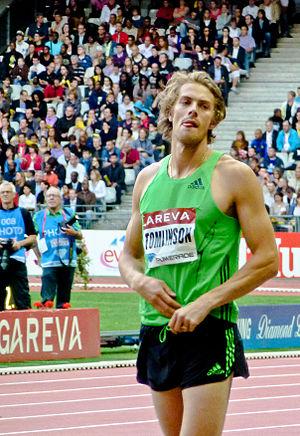
Christopher « Chris » George Tomlinson est un athlète britannique spécialiste du saut en longueur. Il mesure 1,94 m pour 80 kg. Son club est le Newham & Essex Beagles.